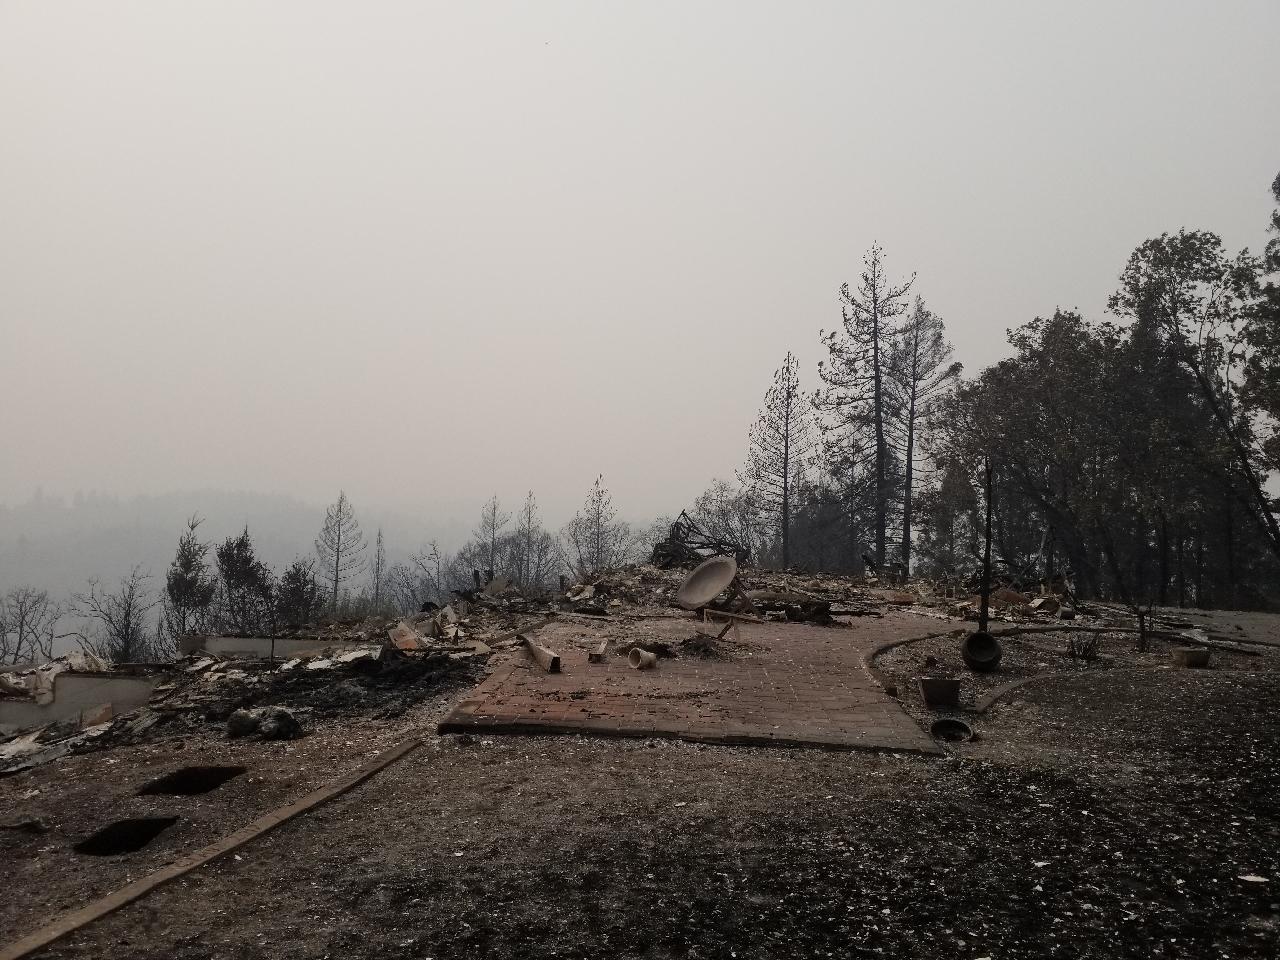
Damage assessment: destroyed